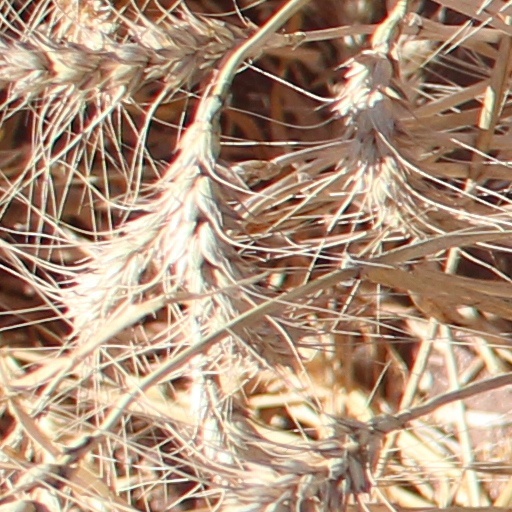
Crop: wheat